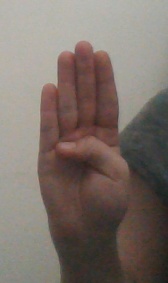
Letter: kaaf